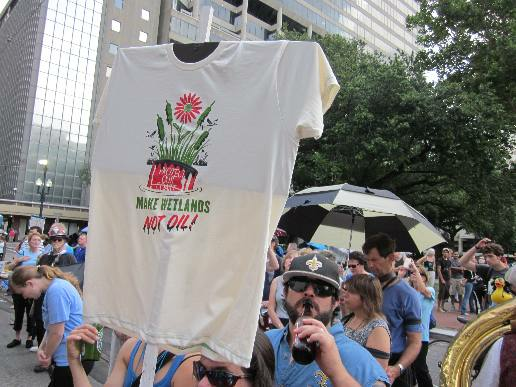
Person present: Yes